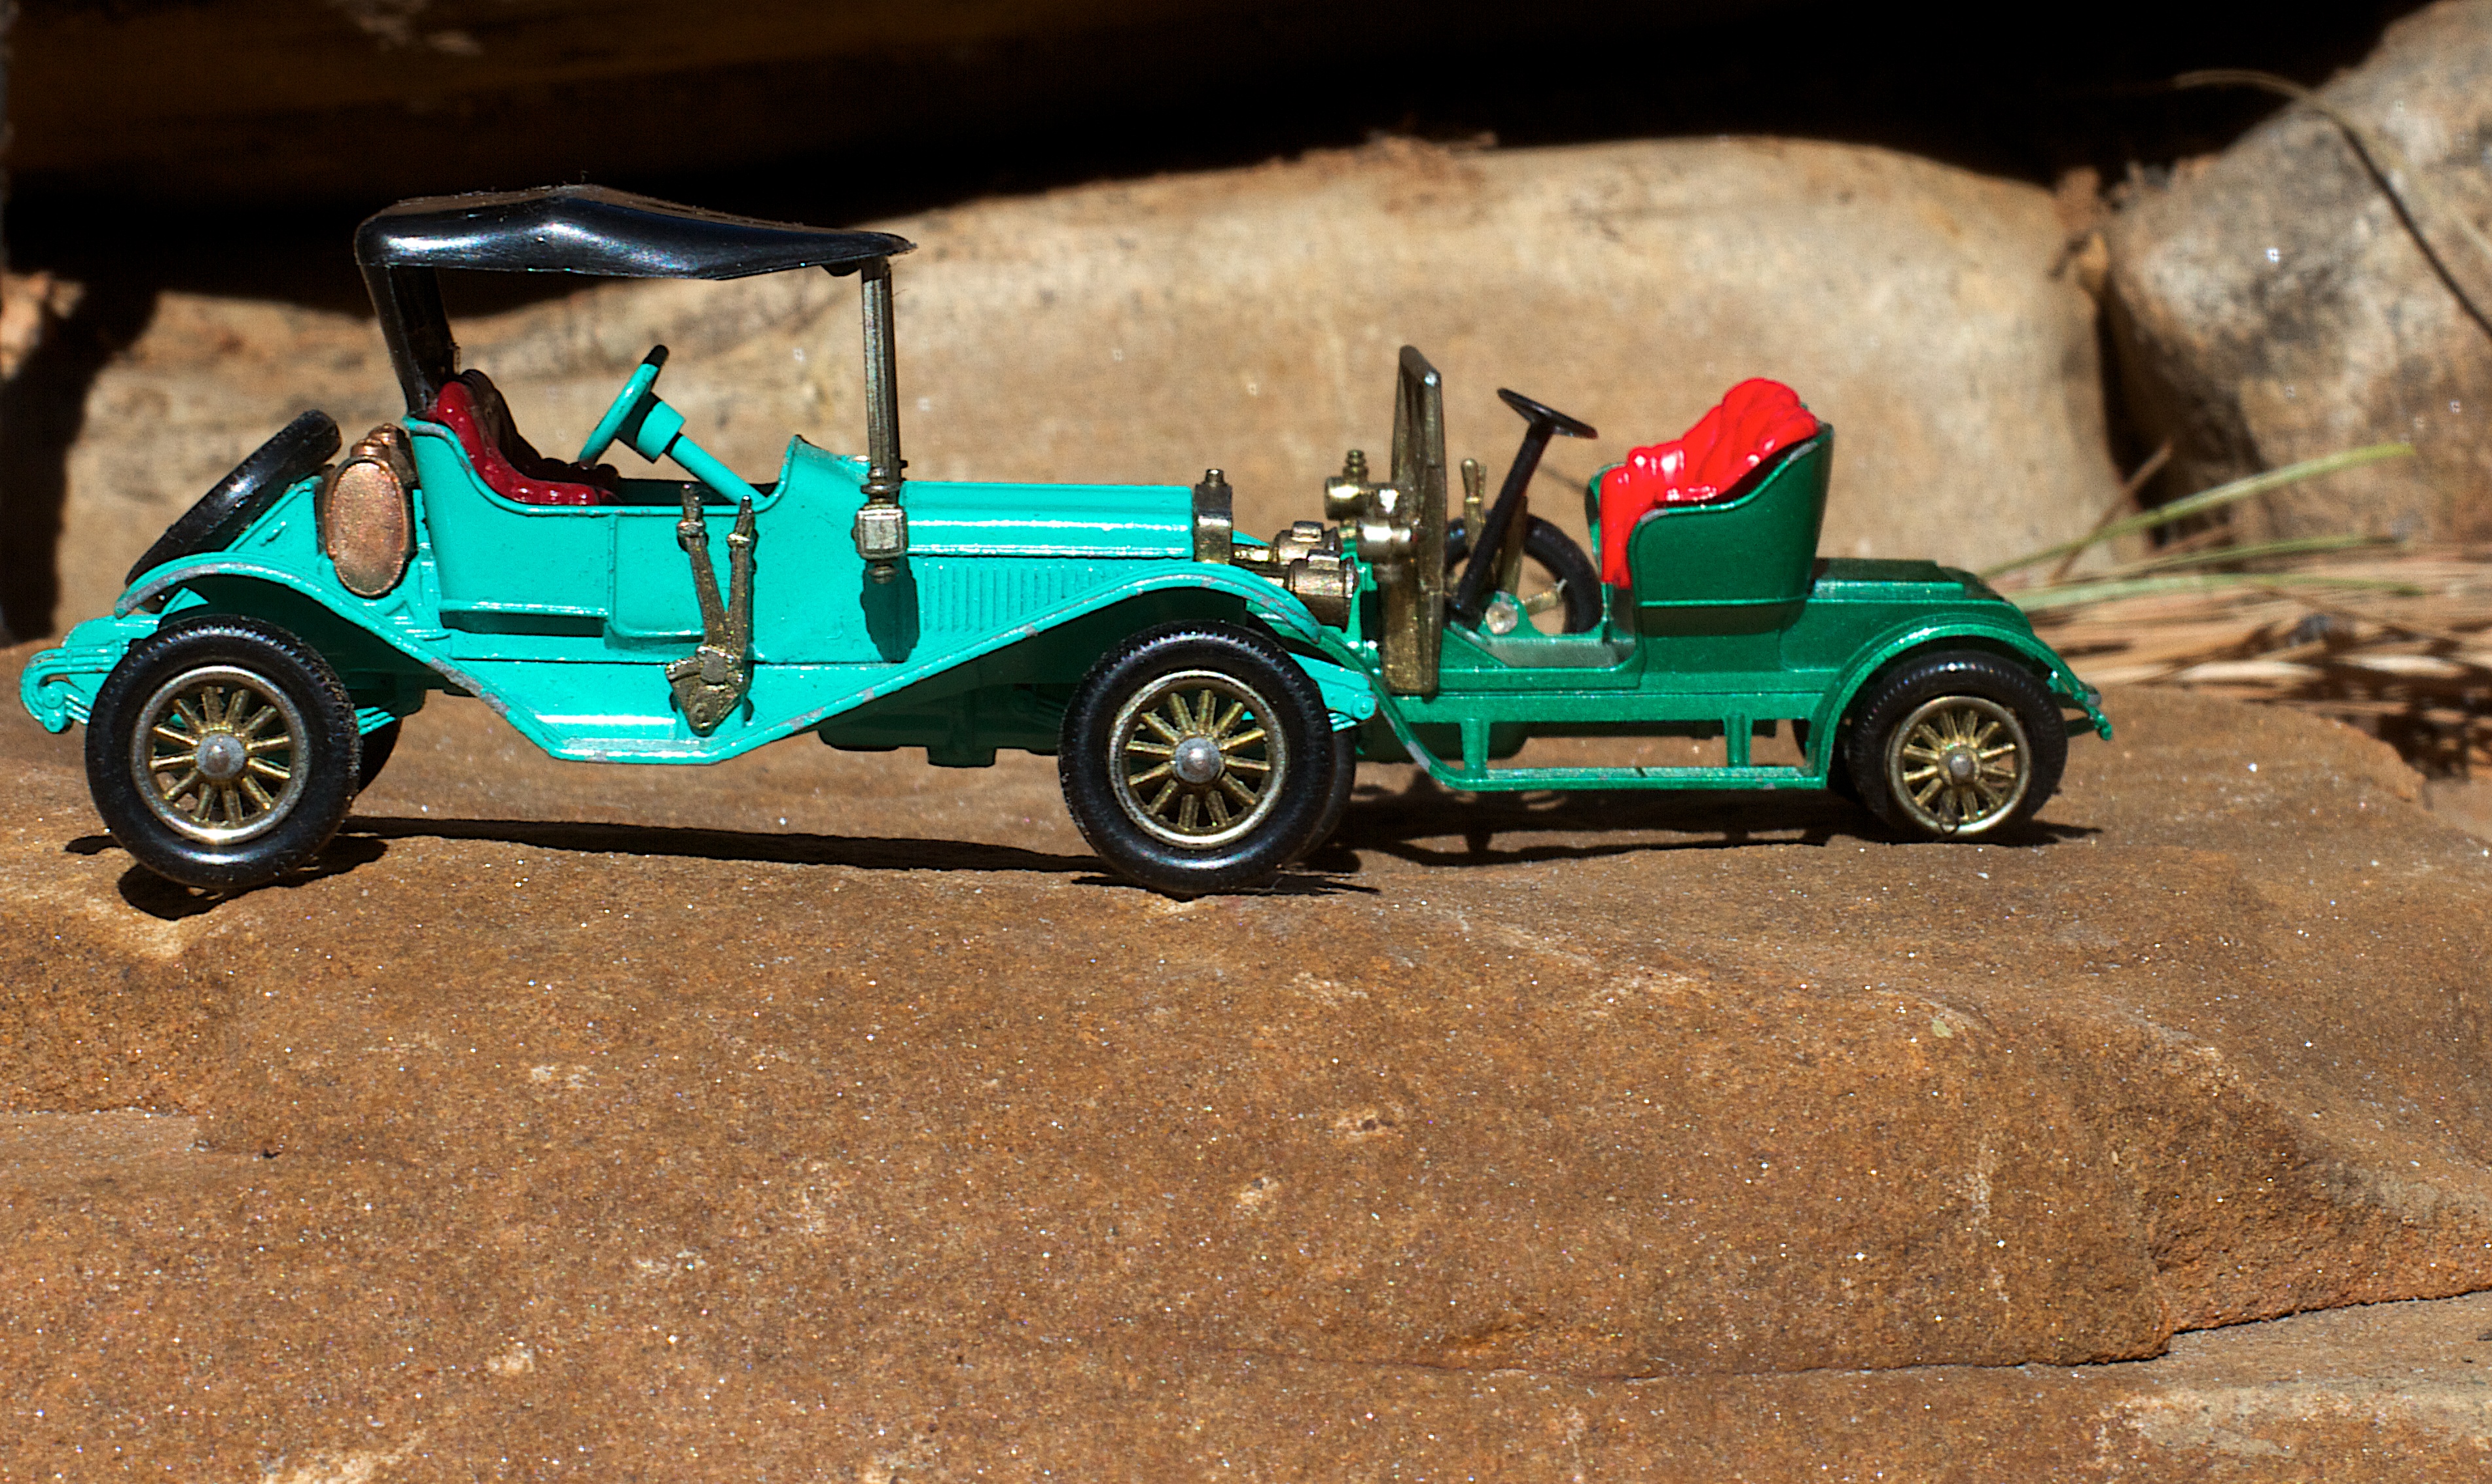
car, vehicle, sports car, vintage car, race car, matchbox, model car, land vehicle, touring car, automobile make, dirt track racing